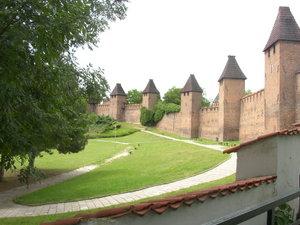
Nymburk est une ville de la région de Bohême-Centrale, en République tchèque, et le chef-lieu du district de Nymburk. Sa population s'élevait à 15 154 habitants en 2020.